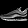
Label: Sneaker